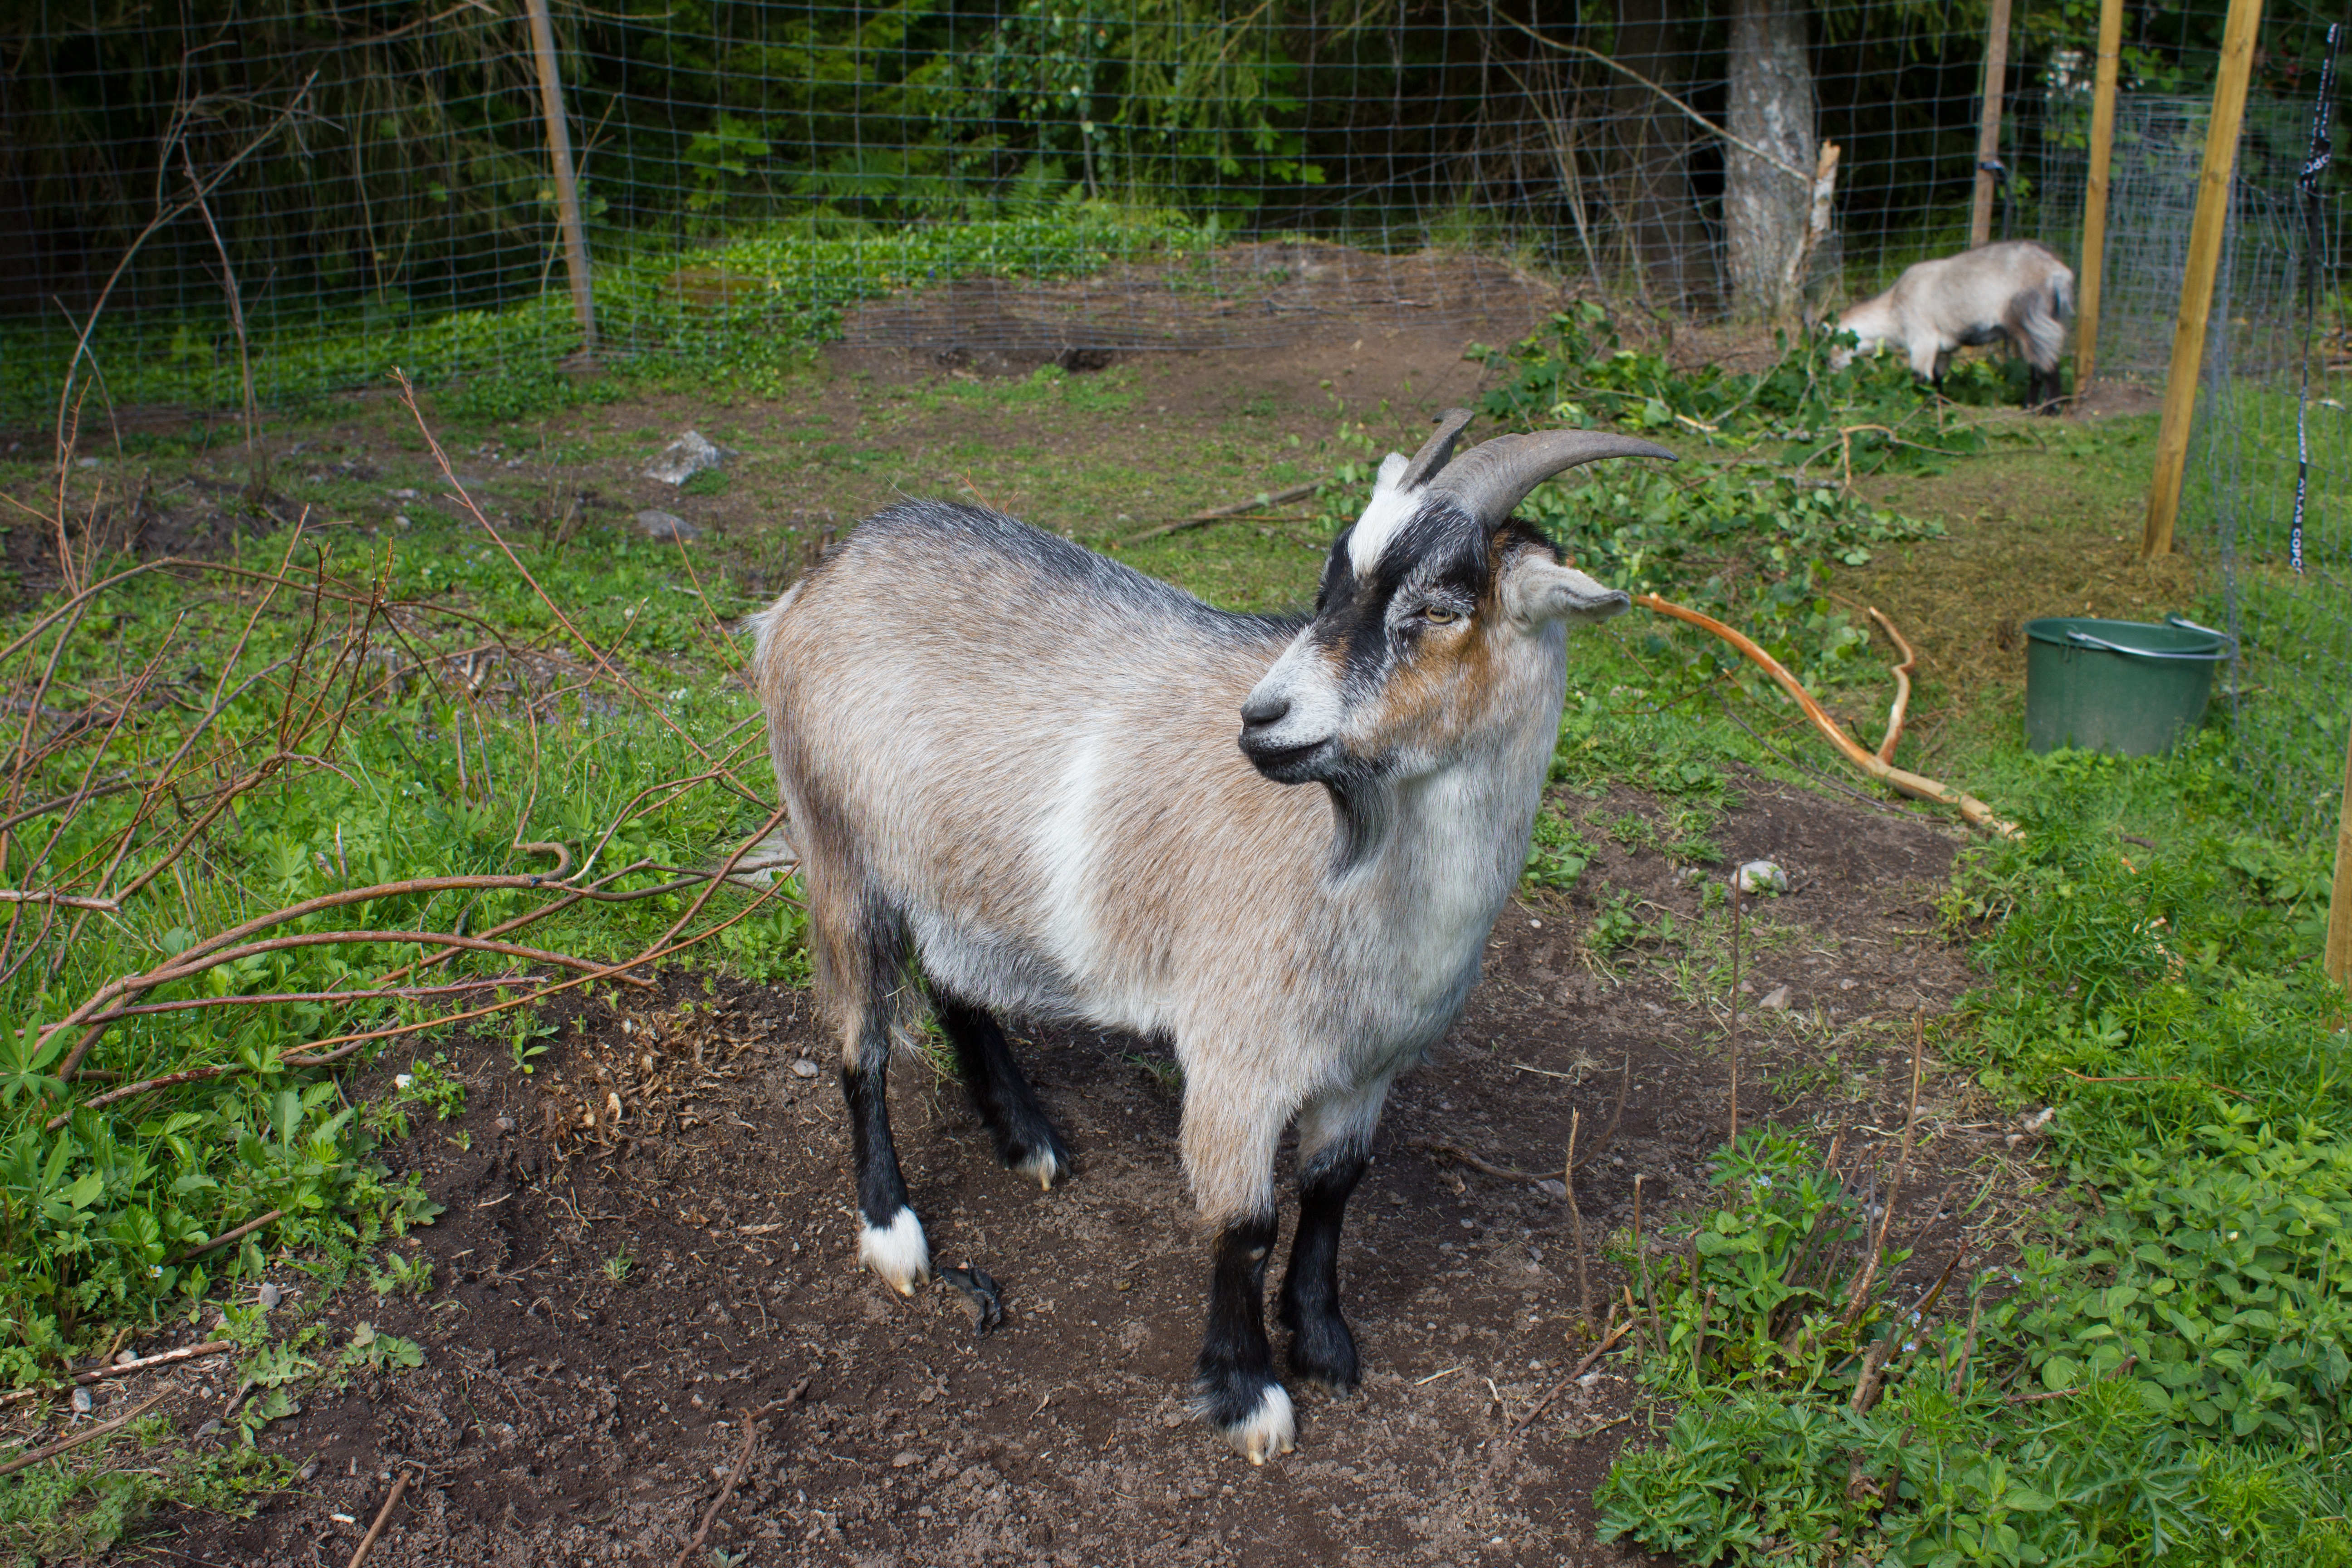
farm, animal, wildlife, goat, zoo, cattle, pasture, grazing, mammal, fauna, goats, vertebrate, domestic animals, swedish, cow goat family